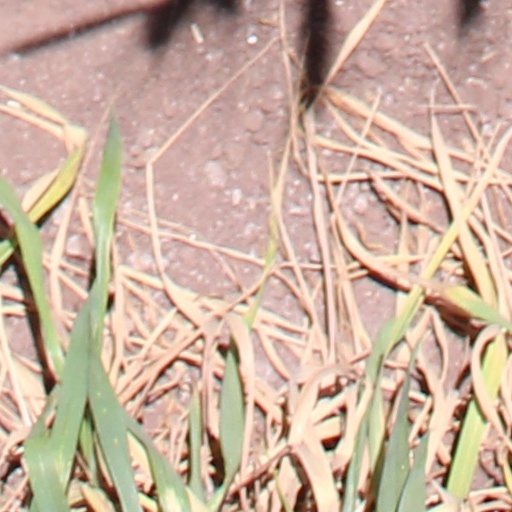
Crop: wheat